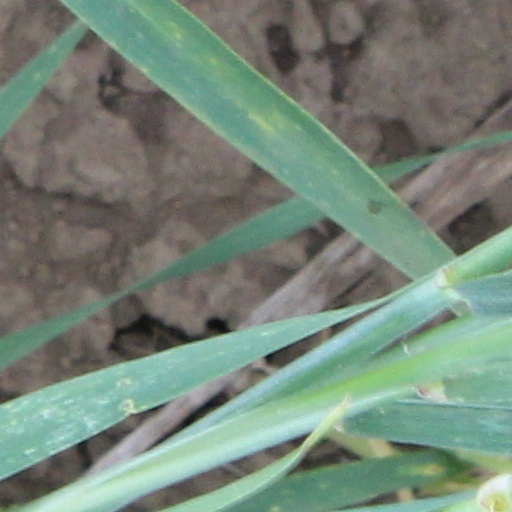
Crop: wheat